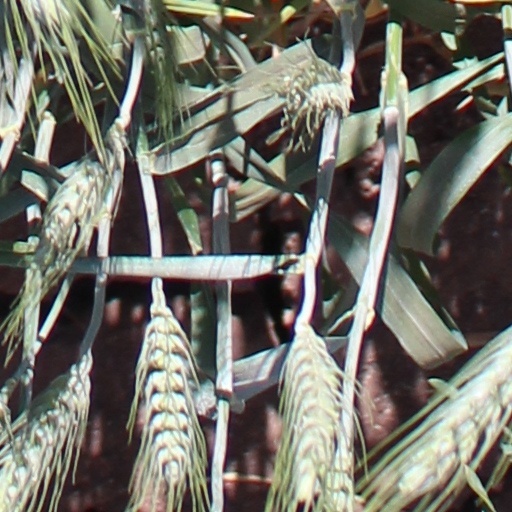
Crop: wheat